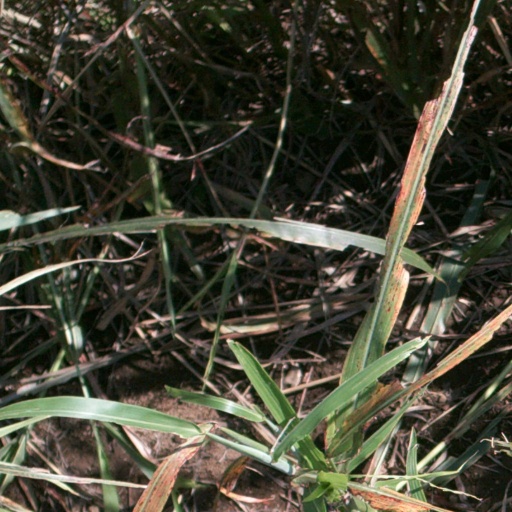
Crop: sorghum